Howard Hoffman

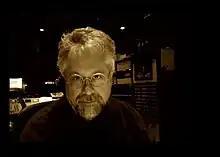
Hoffman in 2011

Howard Hoffman (born October 6, 1954) is an American voice actor and a broadcast branding producer in New York City. He also operates the internet radio station "Great Big Radio". He was also a presenter of Contemporary Hit Radio shows in New York City, Chicago, San Francisco, Providence, Phoenix, and Houston.